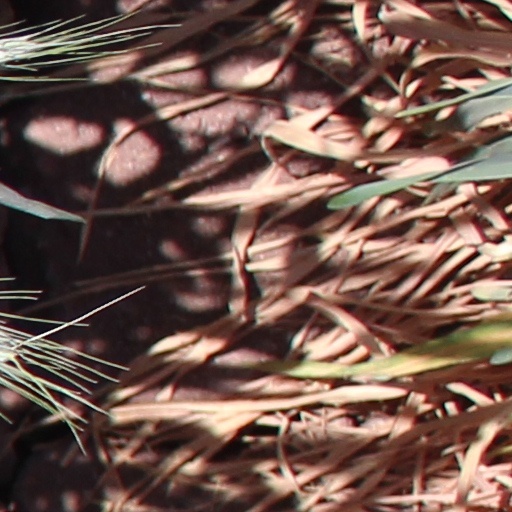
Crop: wheat